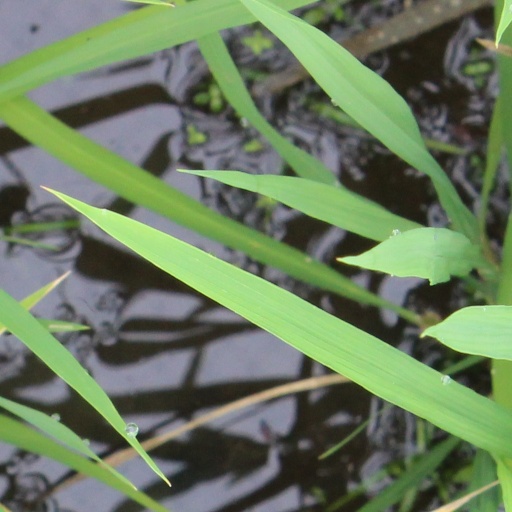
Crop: rice